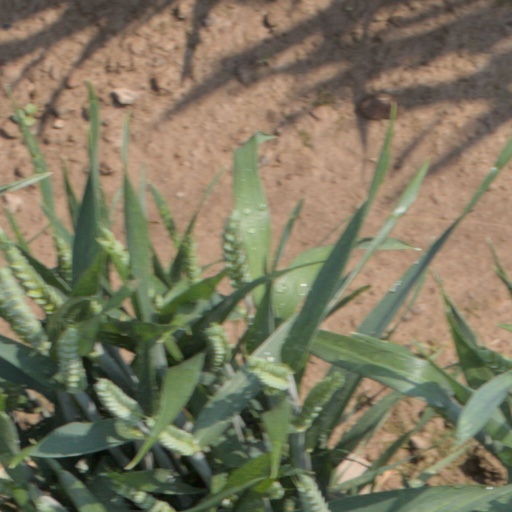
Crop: wheat